Javad Hakimli

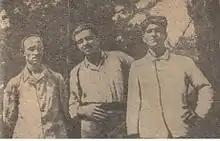

Mehdi Huseynzade was killed in November 1944 in a village of Vitovlje in the Vipava Valley and was hastily buried by local residents. It was Javad Hakimli who insisted that "Mikhailo" be reburied according to Muslim custom with full honours, he personally washed Mehdi’s body, wrapped it in silk from a parachute in replacement of a shroud with his face directed towards Mecca. The first inscription on the homemade obelisk above Mehdi’s grave was carved by Javad himself.